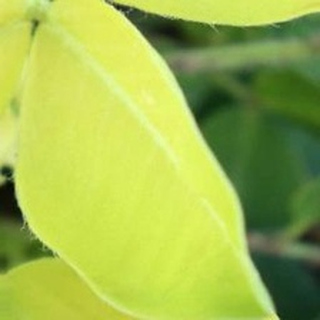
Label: groundnut_nutrition_deficiency